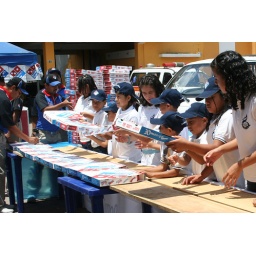
As pizzas were sold, the kids lined up empty boxes along tables all around the city park.